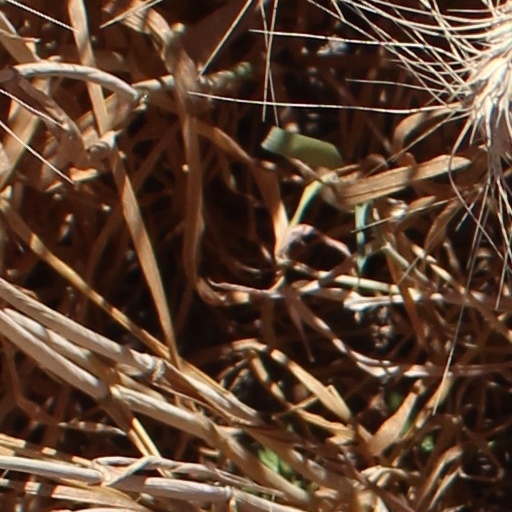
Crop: wheat